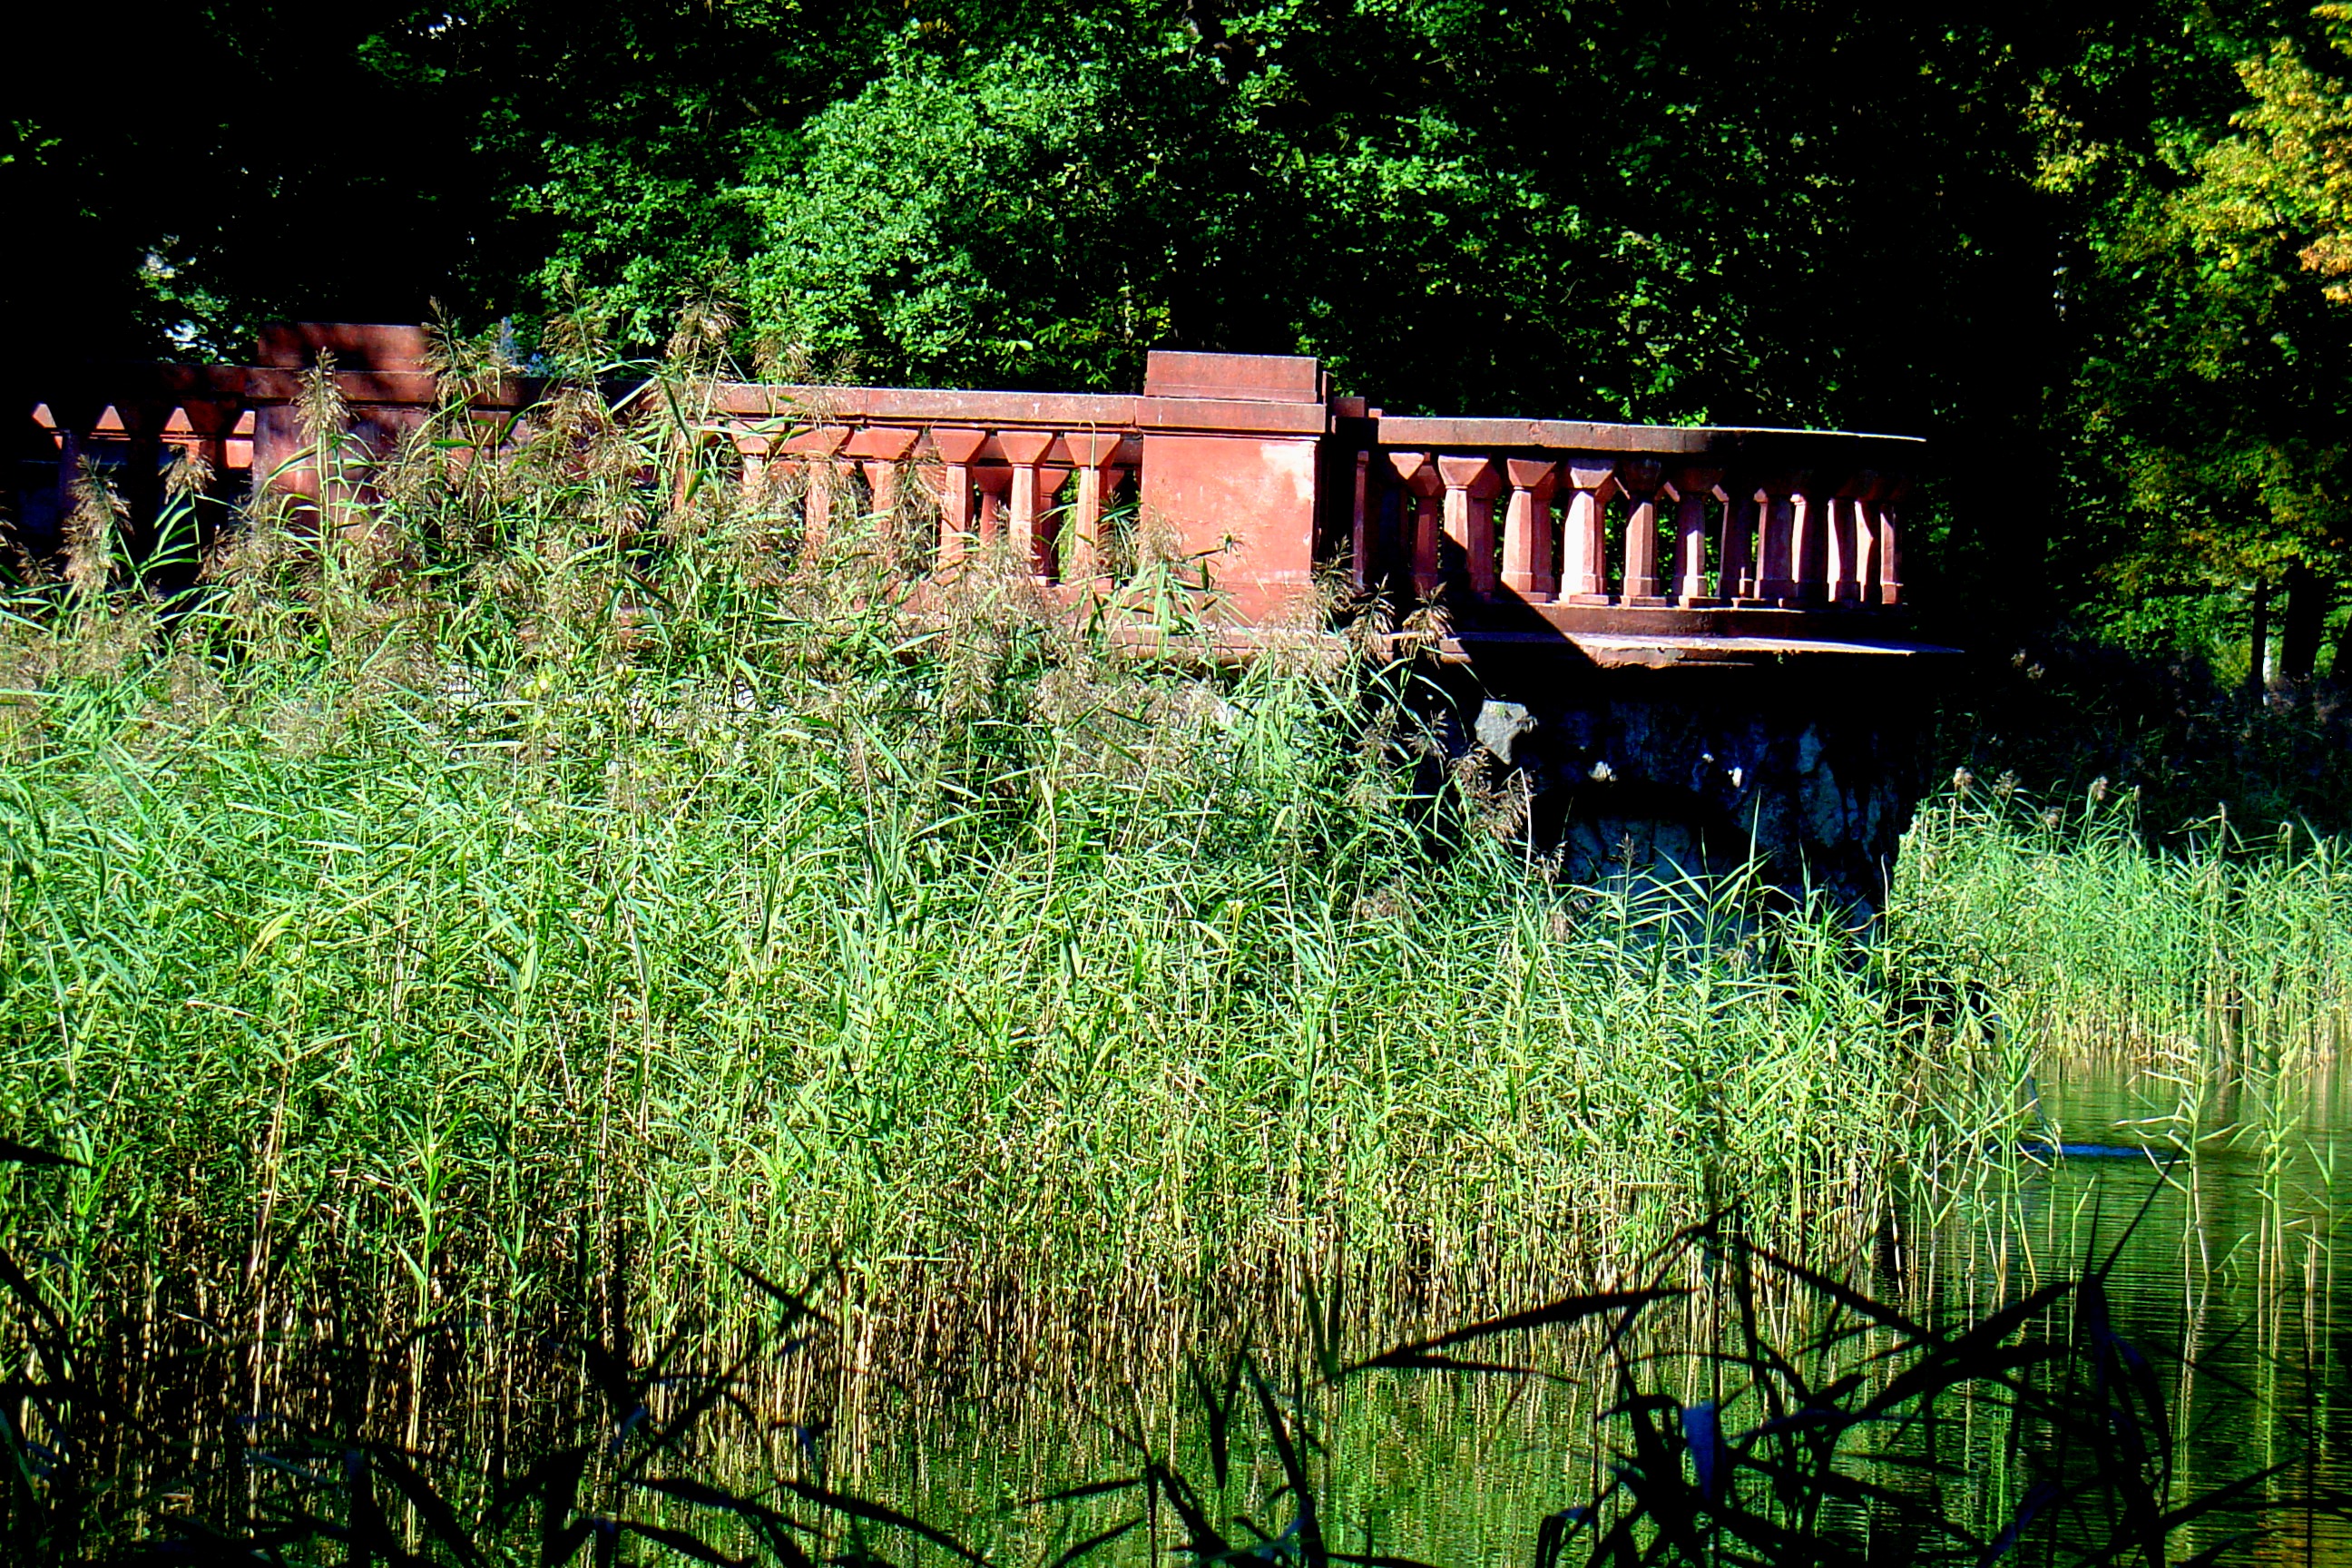
tree, nature, forest, grass, bridge, leaf, flower, lake, river, reed, pond, green, reflection, jungle, autumn, park, agriculture, garden, waterway, shrub, wetland, woodland, habitat, waters, castle park, rural area